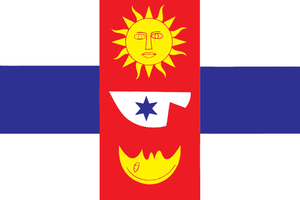
Bělov est une commune du district de Zlín, dans la région de Zlín, en République tchèque. Sa population s'élevait à 316 habitants en 2018.